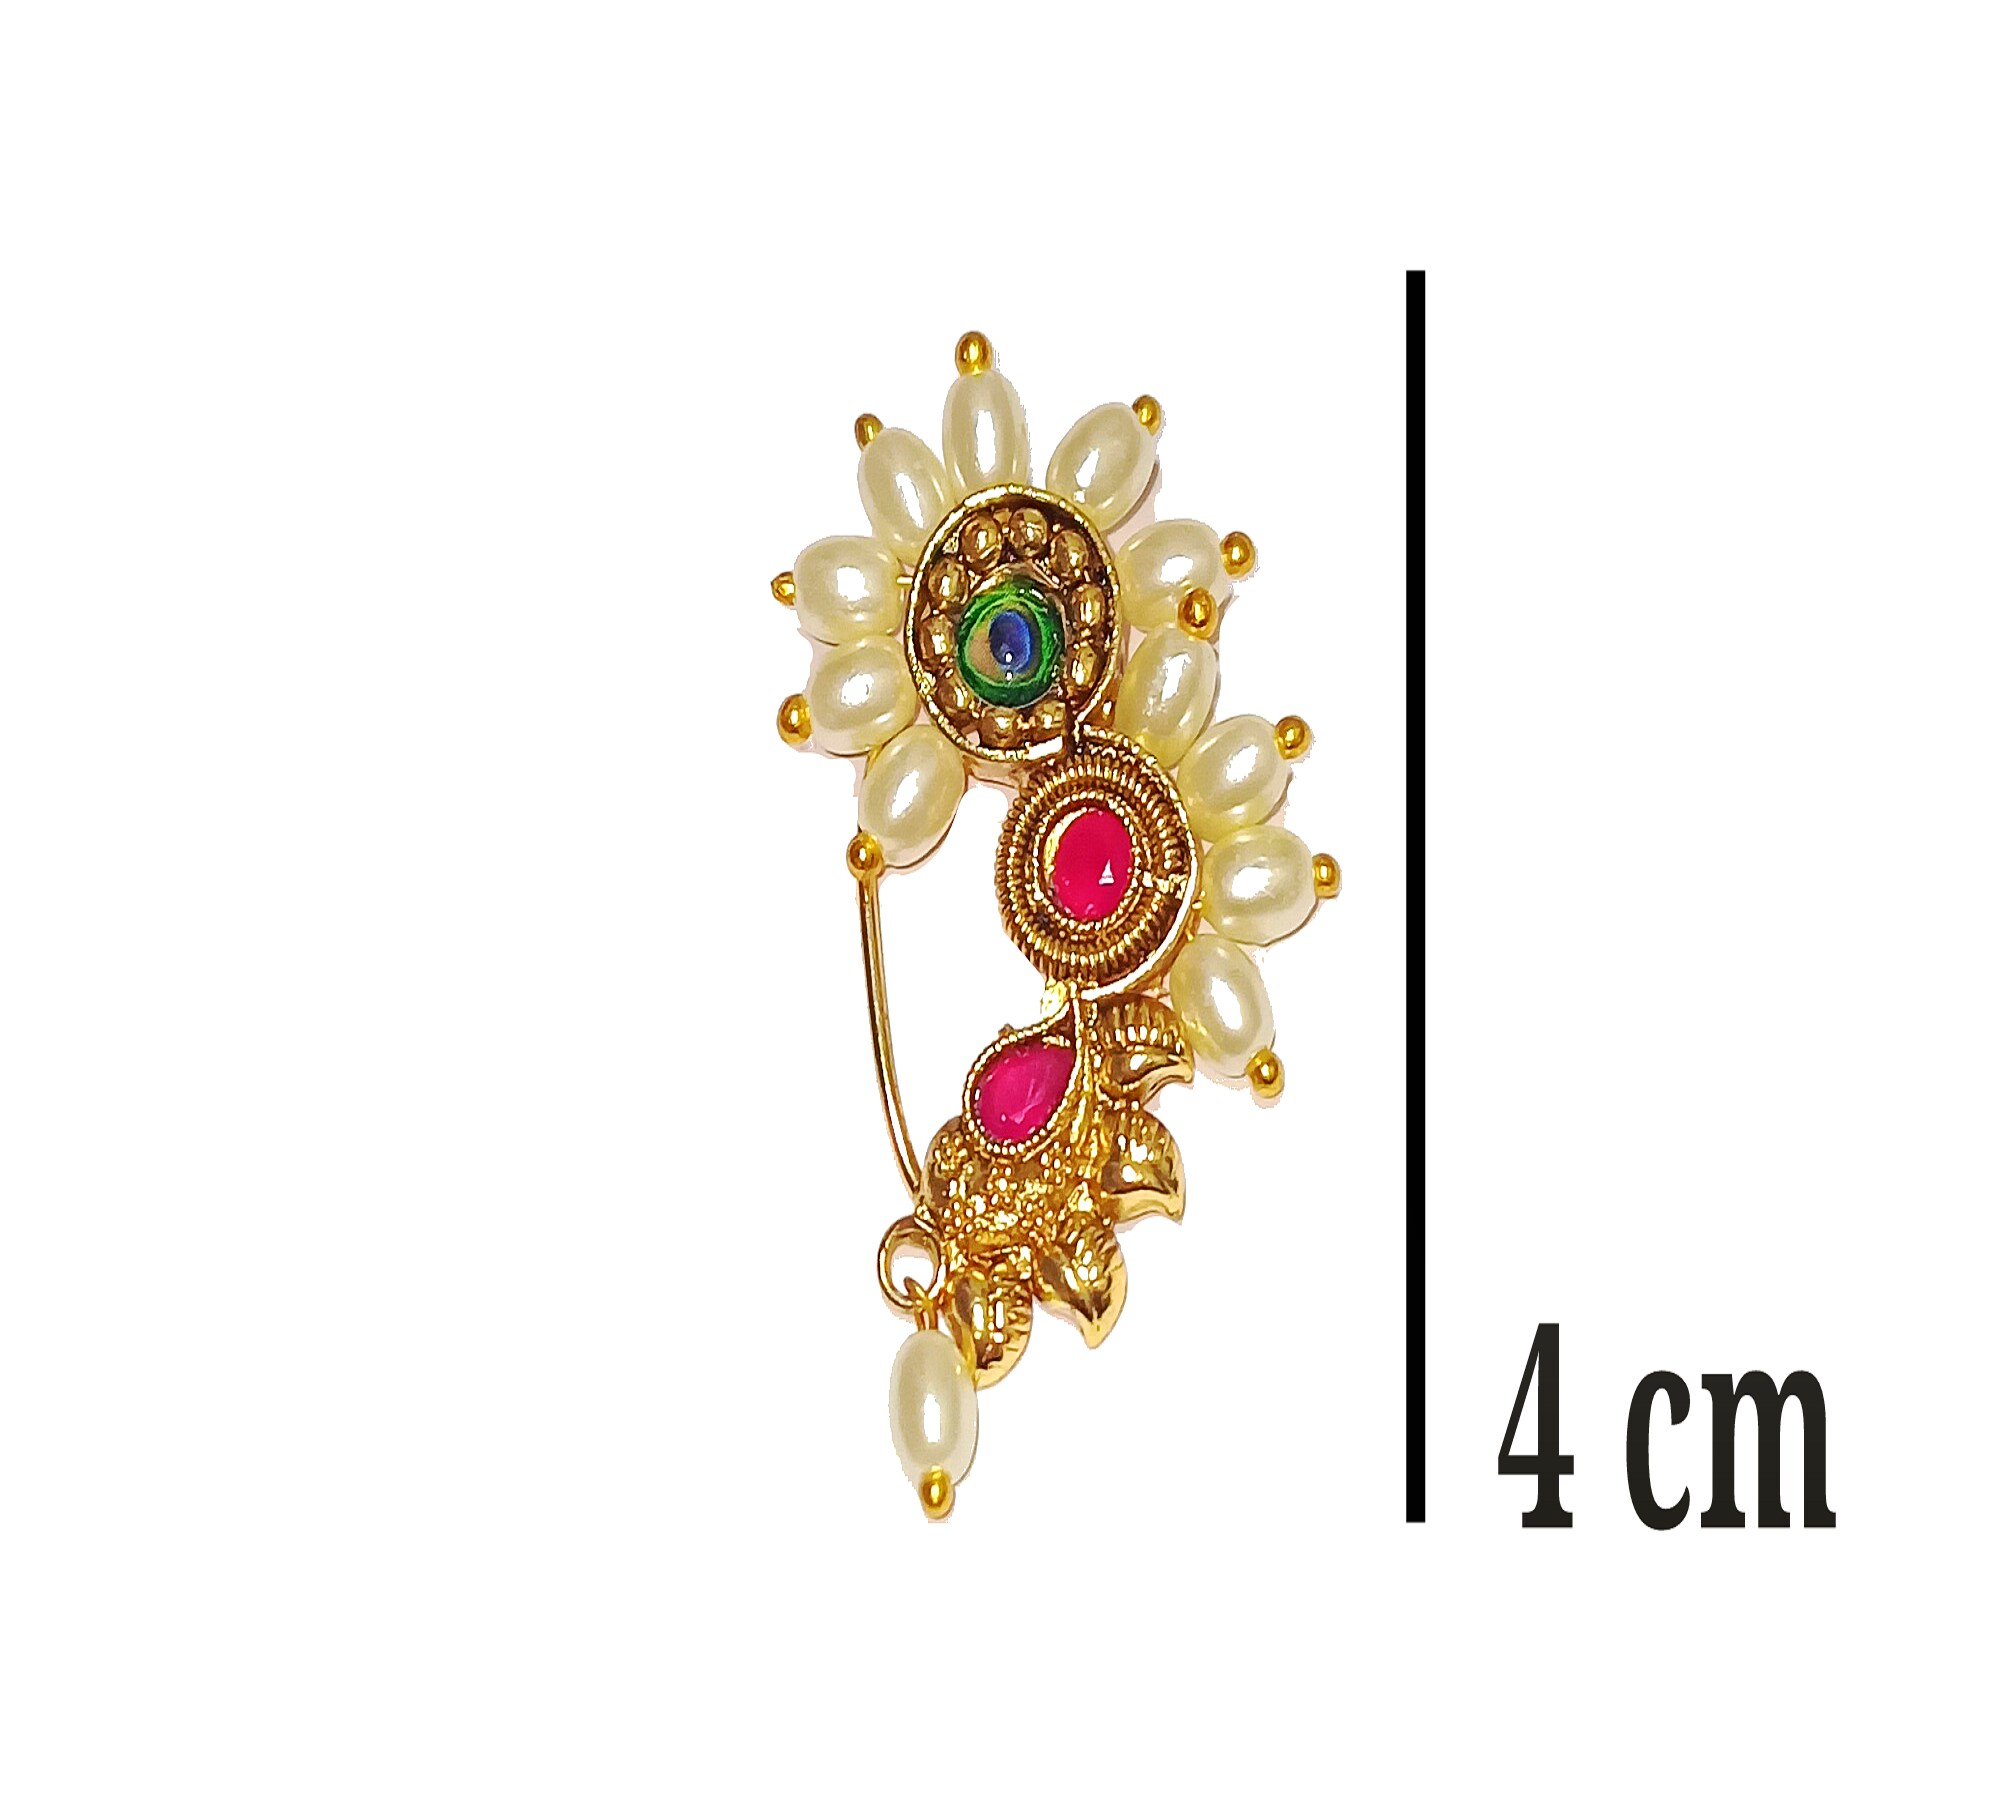
Adhira's Maharashtrian Designer peacock Kalamkari Nath |pressing nath| without Piercing Nath for Women & Girls(4 cm)
Type: Traditional Jewellery
Brand: Adhira's
Price: Rs. 299
Maharashtrian Designer peacock Kalamkari Nath |pressing nath| without Piercing Nath for Women & Girls(4 cm)
Features: Color - Golden & Multi/Nath Size - 4 cm,This Maharashtrain nathiya Bridal Wedding Clip on type Marathi Nath can be enjoyed without piercing Nose,Traditional Maharashtrian Jewellery Look Is Incomplete Without Marathi Nath Nose Ring So This Press Nath Will Give Classic Look
Included: 1.pressing-nath